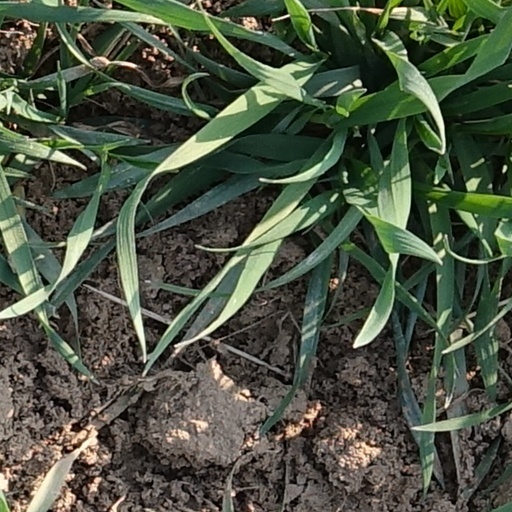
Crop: wheat